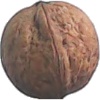
Label: walnut